Sir Robert Carr, 3rd Baronet

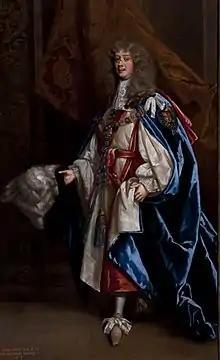
Henry Bennett, later the Earl of Arlington, who was Carr's brother-in-law and leader of the Court faction in parliament

In November 1670 he was one of five prominent MPs who crossed the floor to support the Court faction. In 1671 he was appointed a gentleman of the privy chamber, likely in reward for his sustained support for the king's policies. On 22 February 1672 Carr was appointed Chancellor of the Duchy of Lancaster and made a member of the Privy Council of England after his brother-in-law obtained a life patent for the role for Carr. Almost immediately, Carr was forced to support the Declaration of Indulgence to which he had previously been opposed. He later told the Commons that he "Likes neither the Papists nor the dissenters. But the Papists have fought for the King, the others have not; therefore would have more kindness for them."